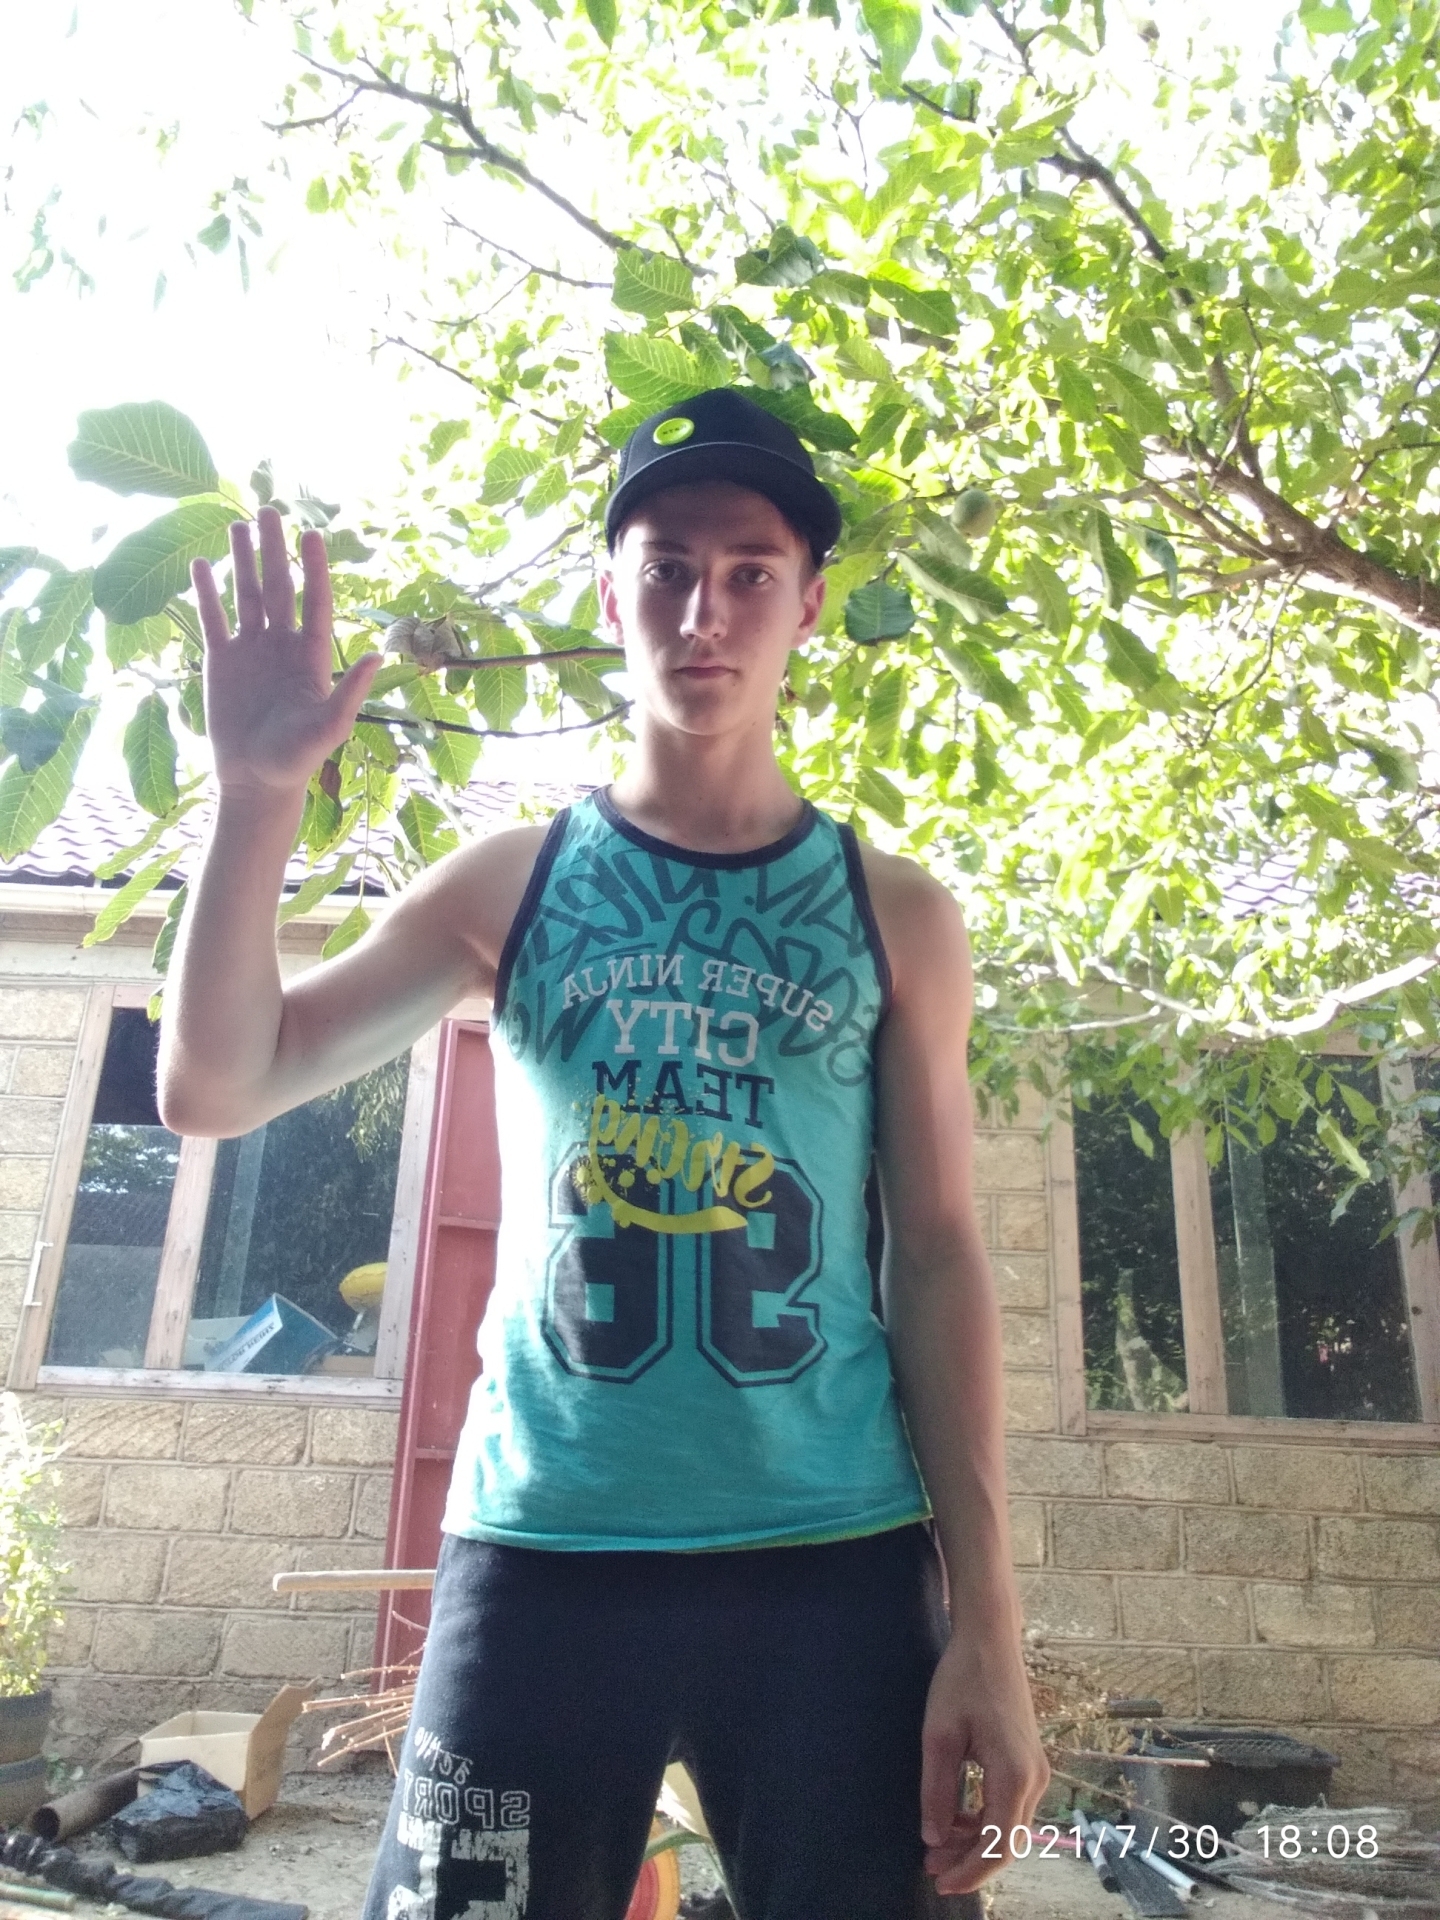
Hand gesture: palm